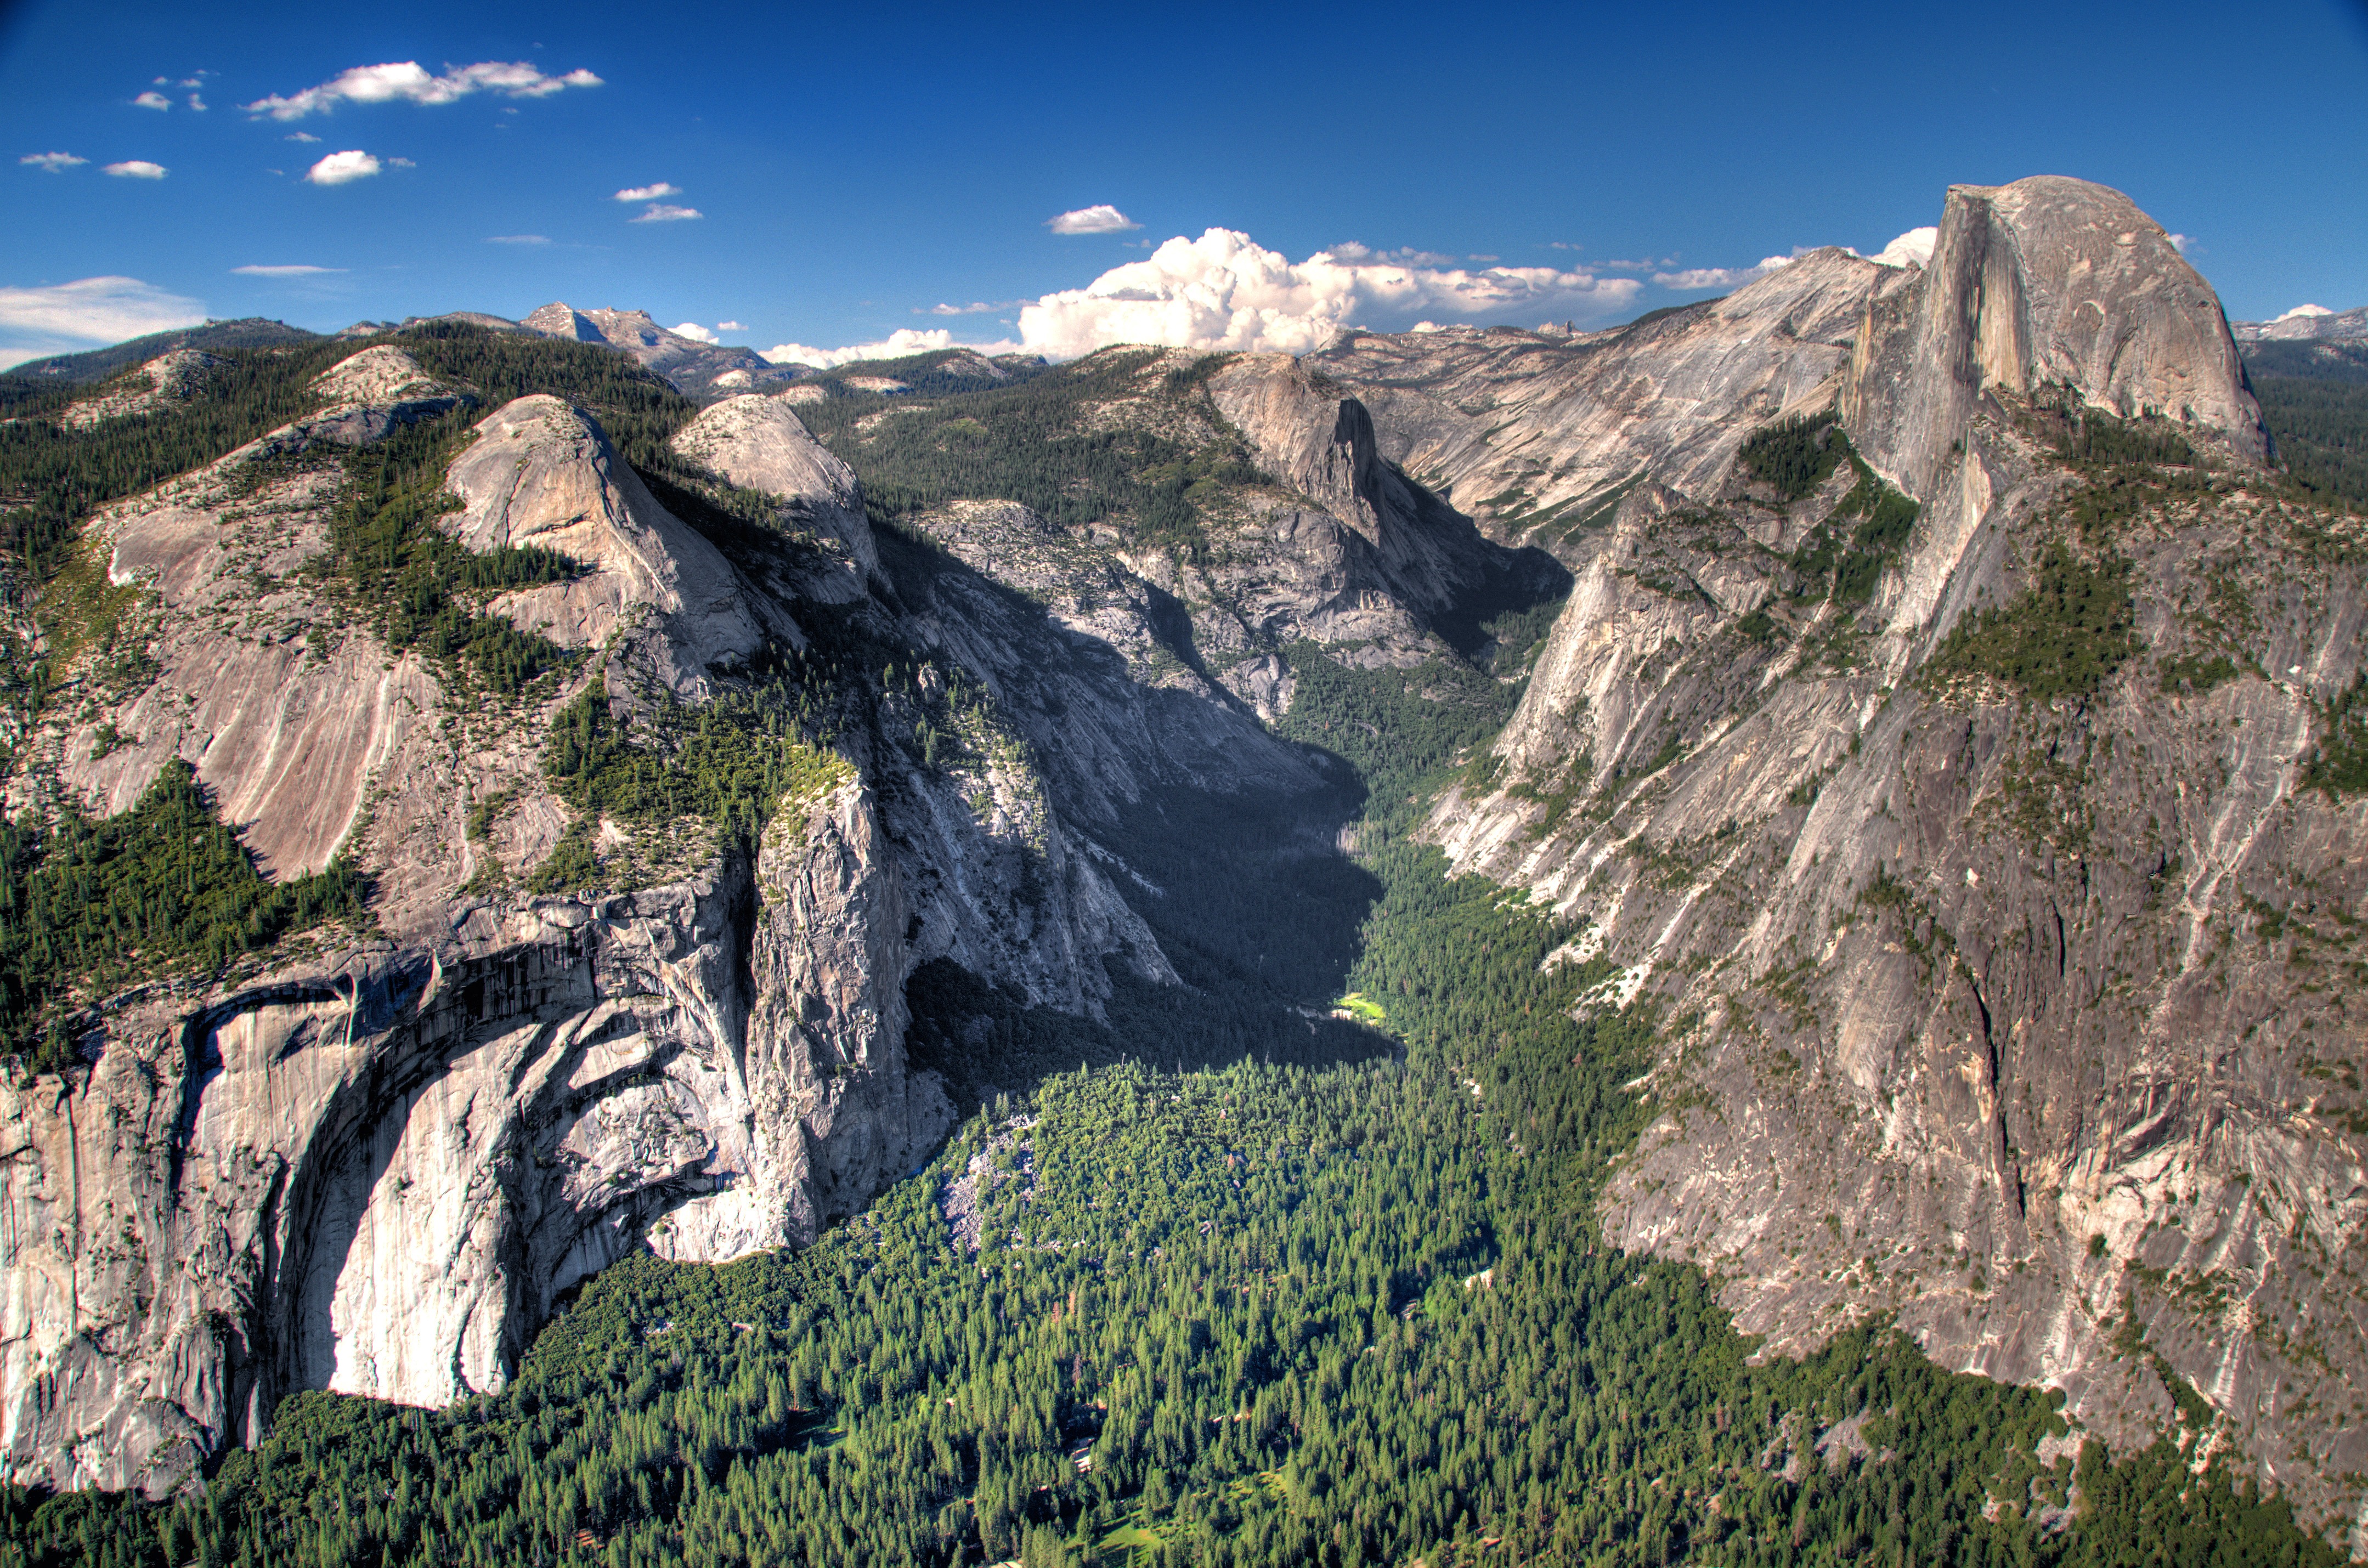
landscape, nature, rock, wilderness, walking, mountain, hiking, trail, adventure, valley, mountain range, yosemite, formation, cliff, park, terrain, national park, california, ridge, blue sky, yosemite national park, half dome, hdr, clouds, geology, clear sky, mountains, alps, badlands, ravine, plateau, fisheye, fell, cirque, wadi, moraine, landform, mountain pass, geographical feature, mountainous landforms, geological phenomenon